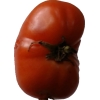
Label: tomato